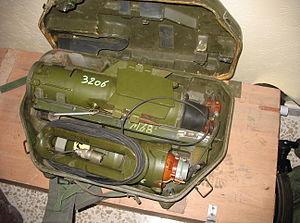
La bataille de Bint-Jbeil a été l'une des principales batailles de l'offensive Litani du conflit israélo-libanais de 2006.